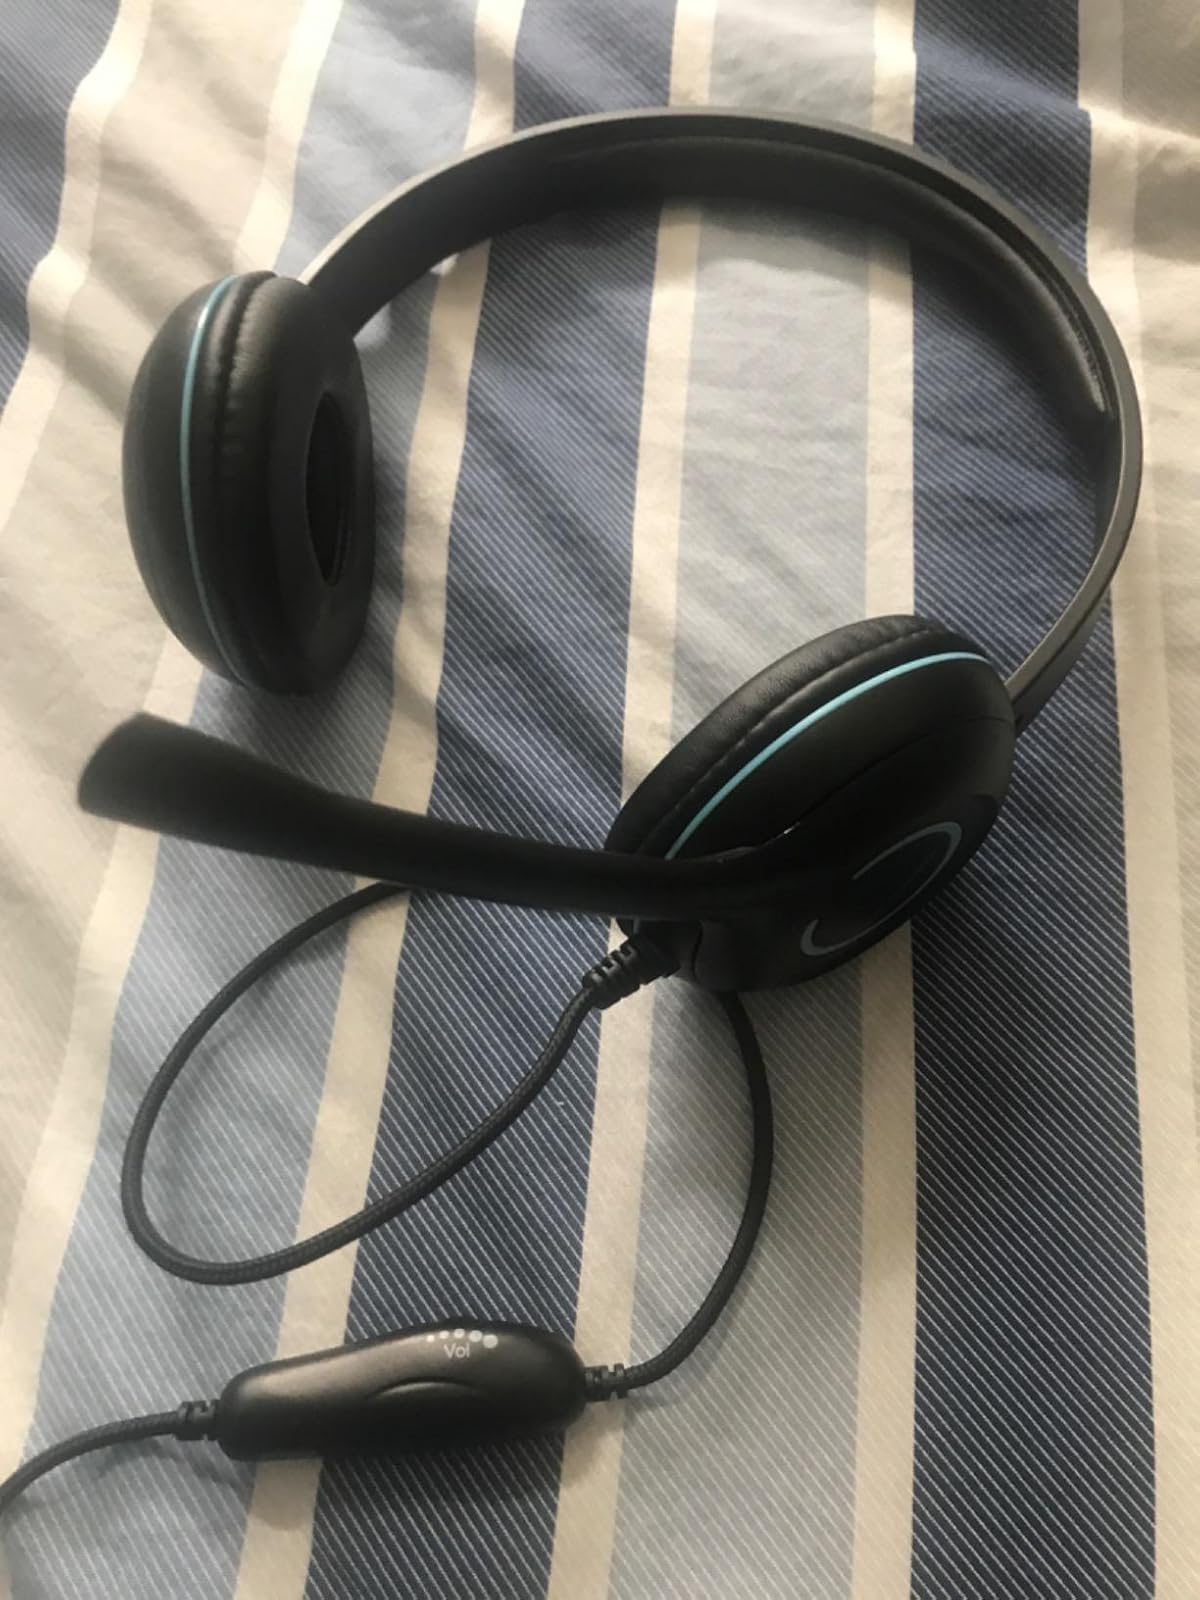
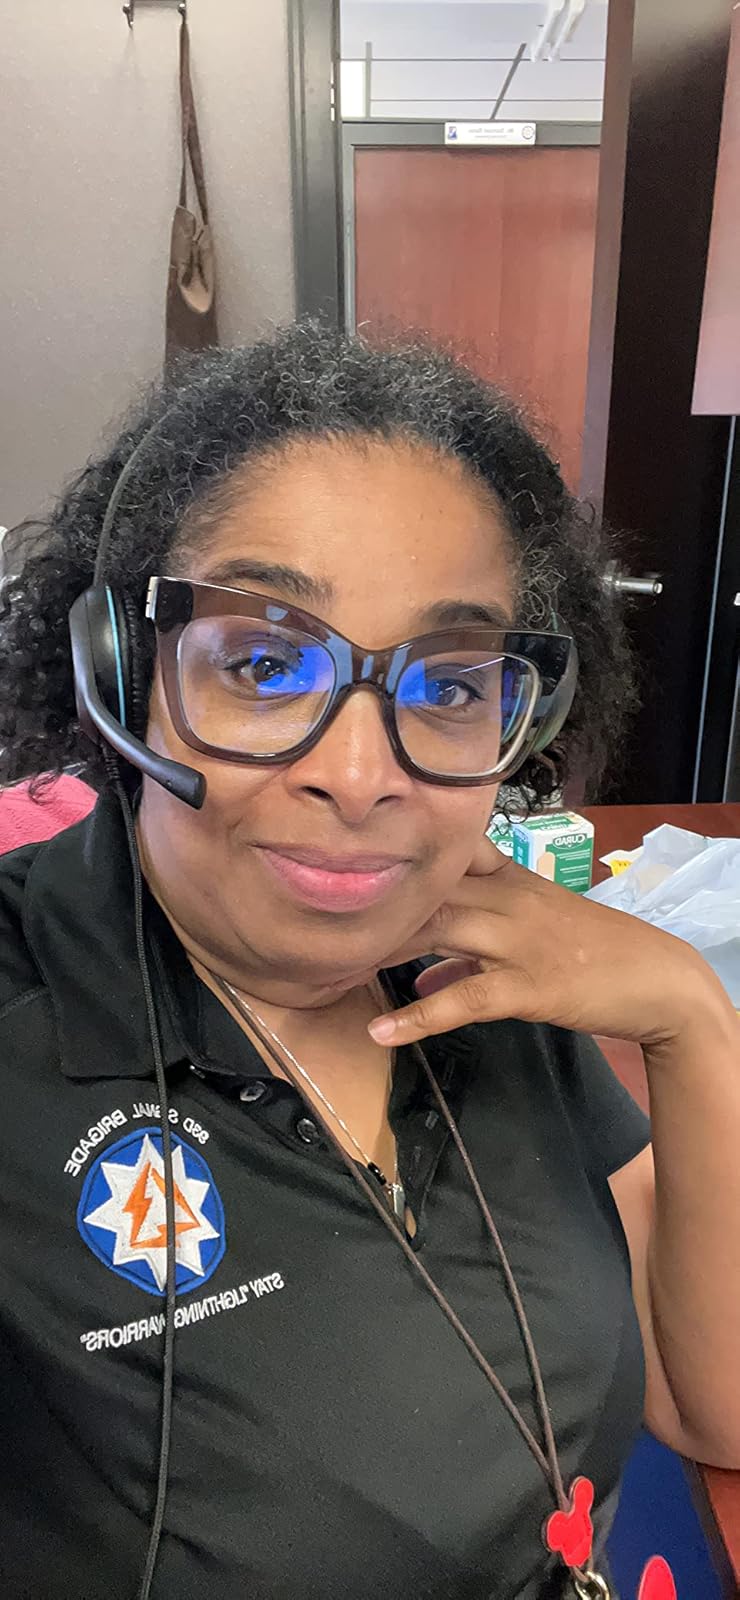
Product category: headphones
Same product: yes